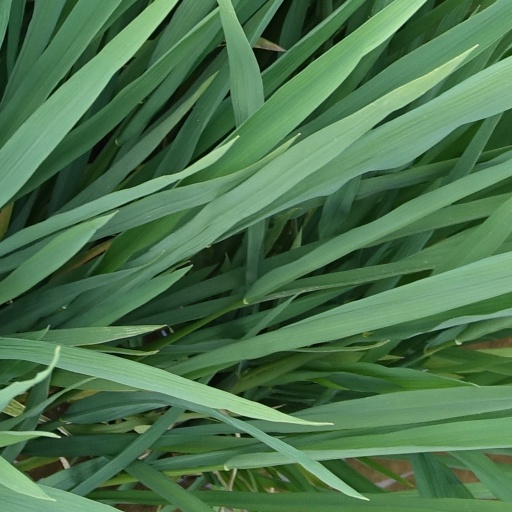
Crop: rice